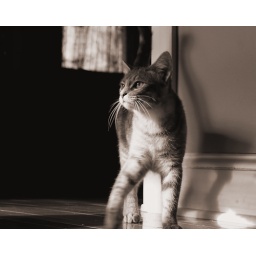
Holly has finally gotten over her fear of the first floor of our house